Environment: real
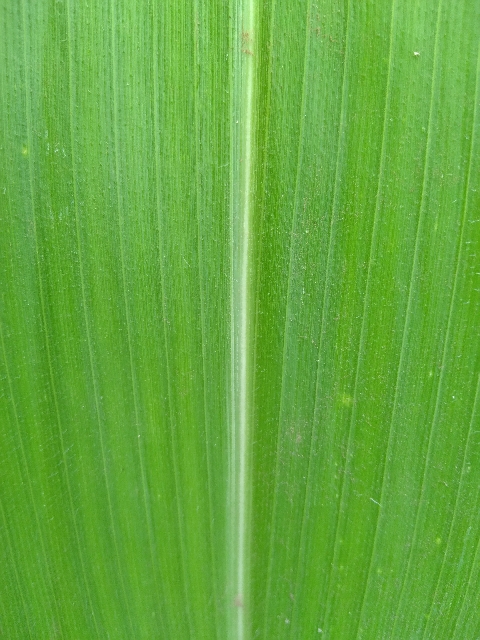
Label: healthy